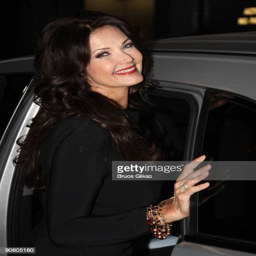
person who is in town for industry seen